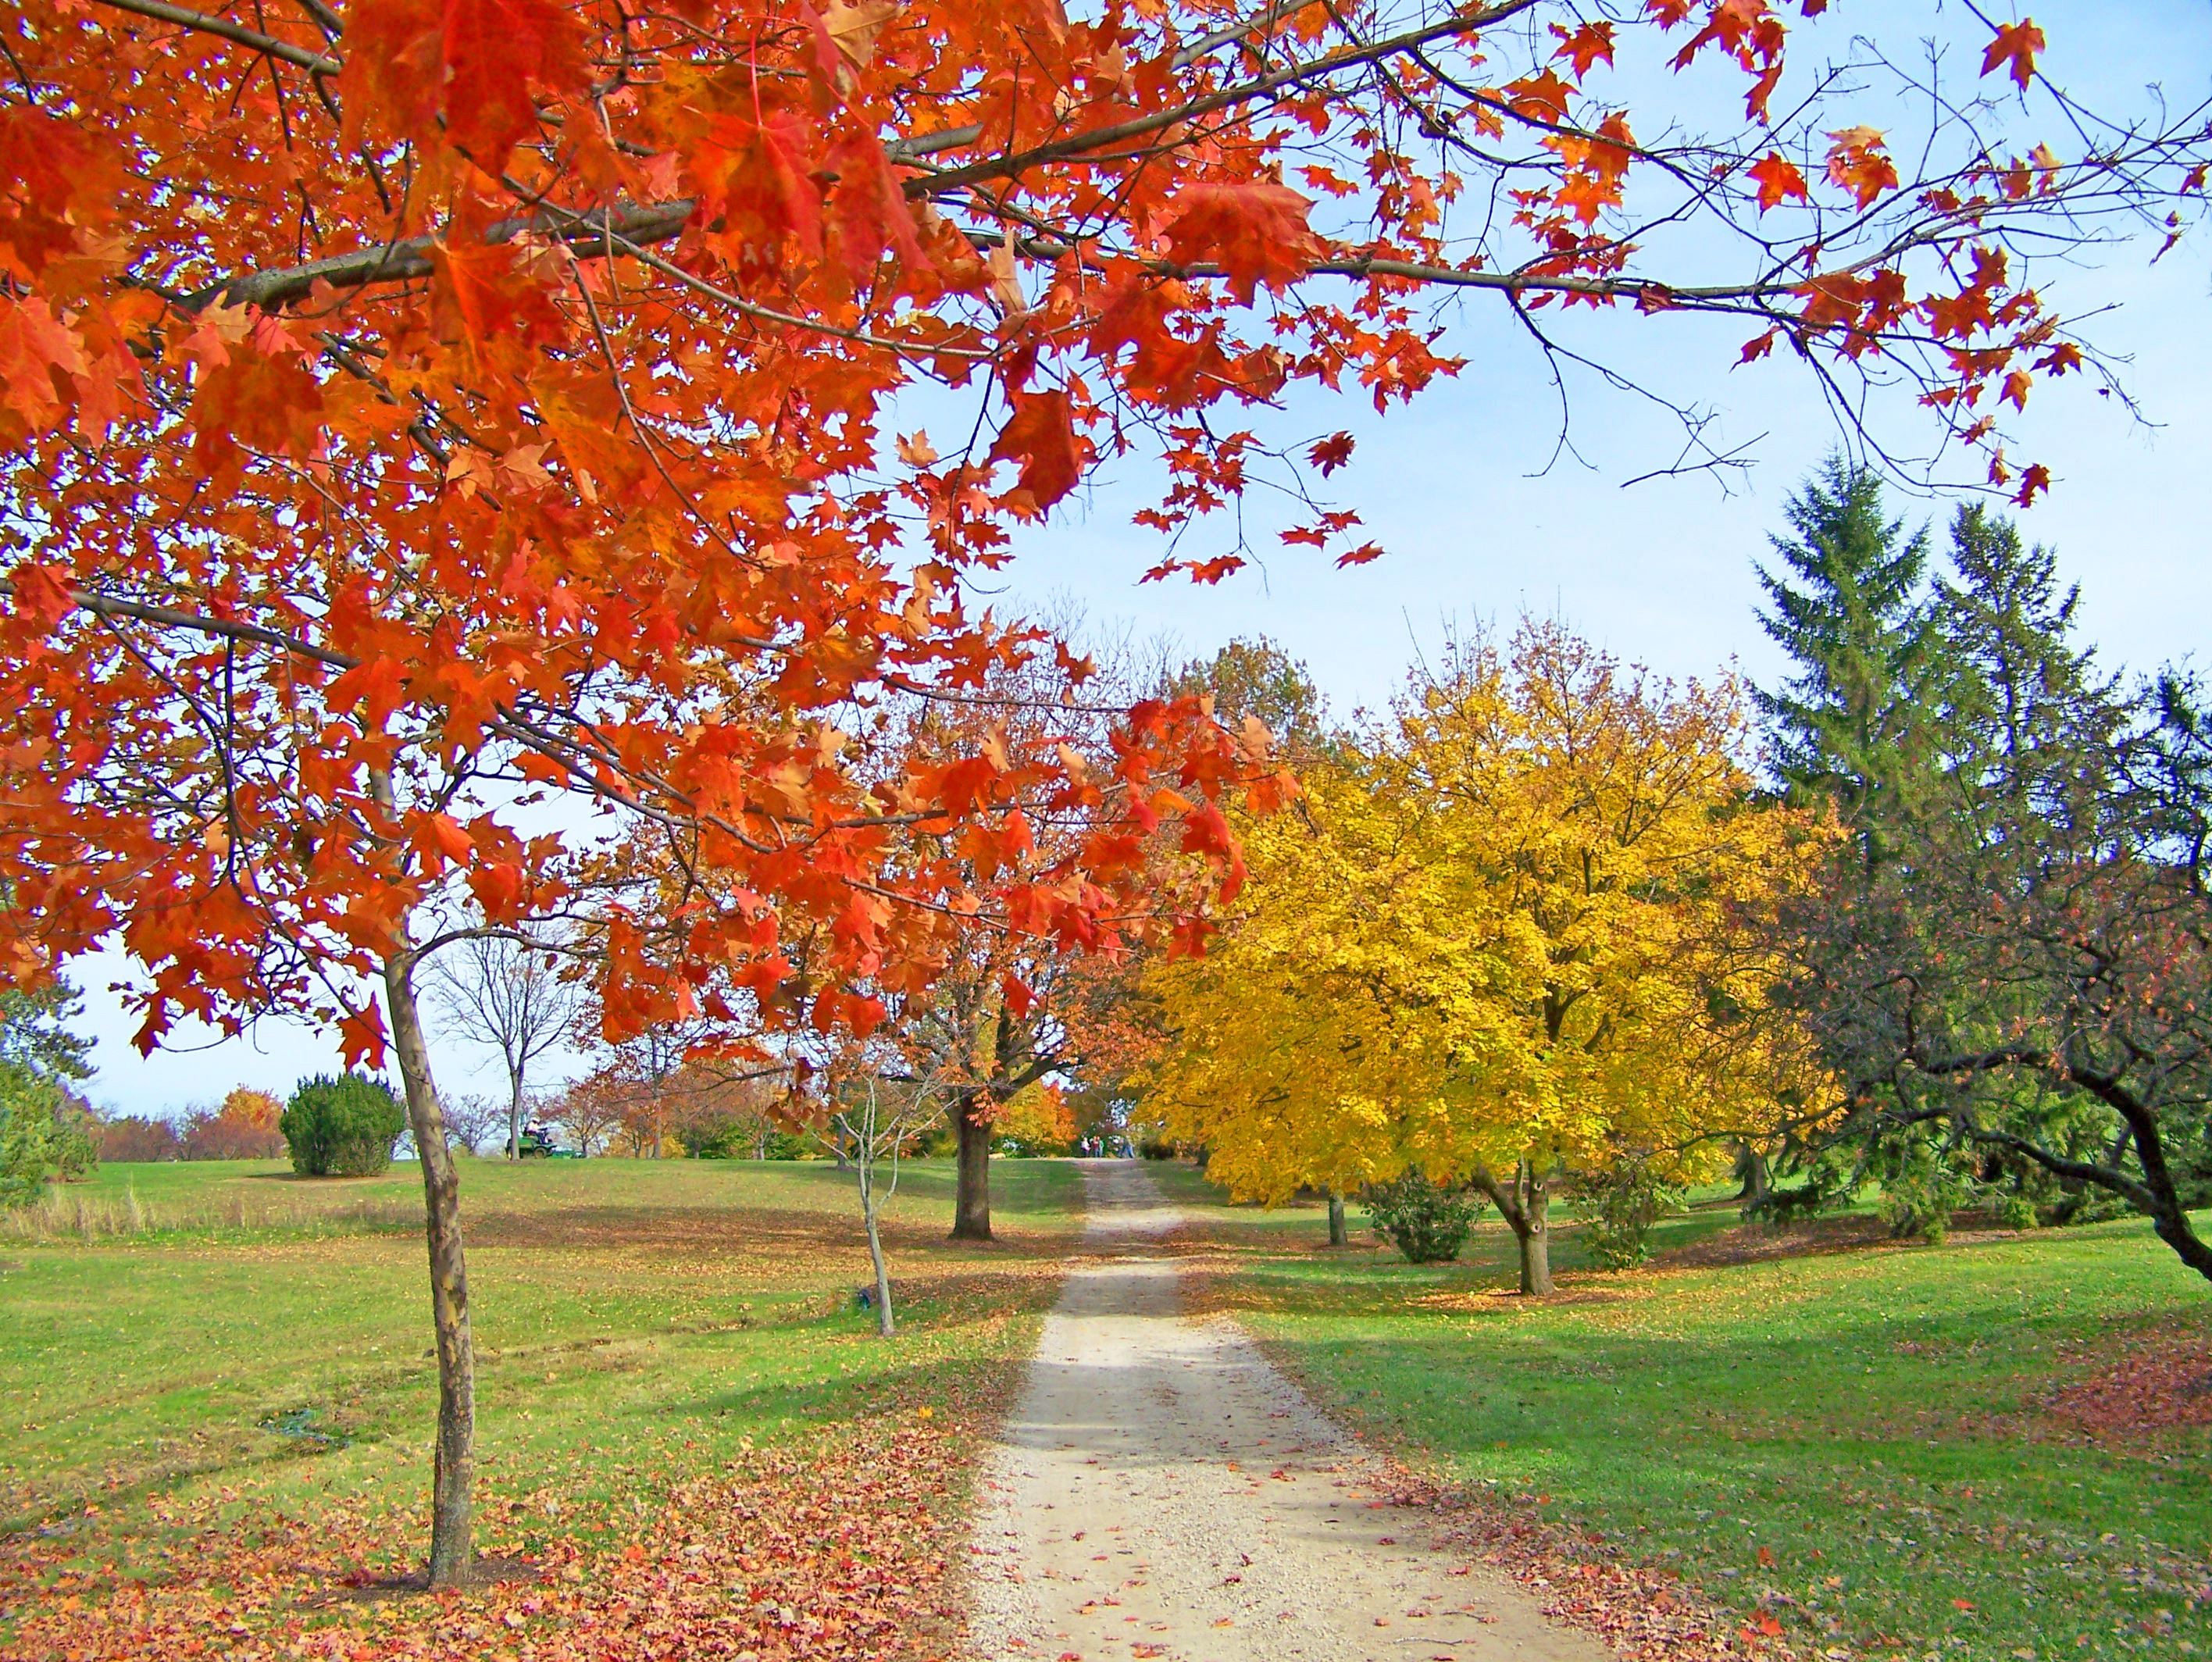
tree, path, plant, meadow, leaf, fall, flower, autumn, park, season, maple tree, trees, leaves, deciduous, woodland, colored, woody plant